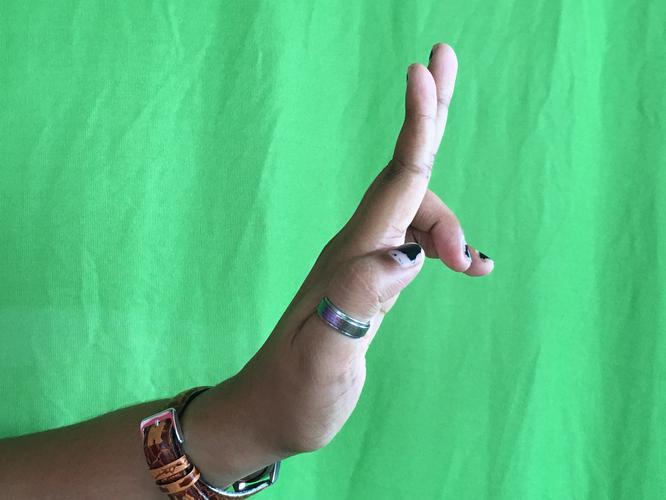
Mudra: Ardhapathaka
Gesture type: single_hand